Margel Hinder

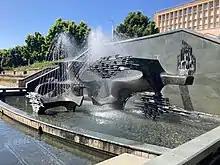
Captain James Cook Memorial Fountain (1966) Civic Park, Newcastle, New South Wales

Hinder's acknowledged master work is the water sculpture known as the "Captain James Cook Memorial Fountain" located in Newcastle, New South Wales's Civic Park. Completed in 1966, it was created with steel, copper and granite.